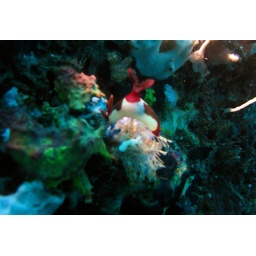
Diving Limasawa Island.  First dive in a cove, 2nd dive a wall dive into an underwater canyon about 80-100 feet deep.